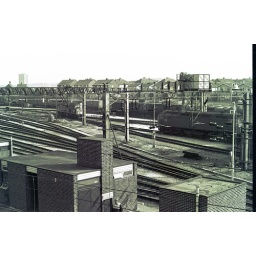
black and white view of bescot yard in the late 1970s